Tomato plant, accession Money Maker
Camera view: horizontal (90 deg, fisheye); turntable rotation: 150 degrees
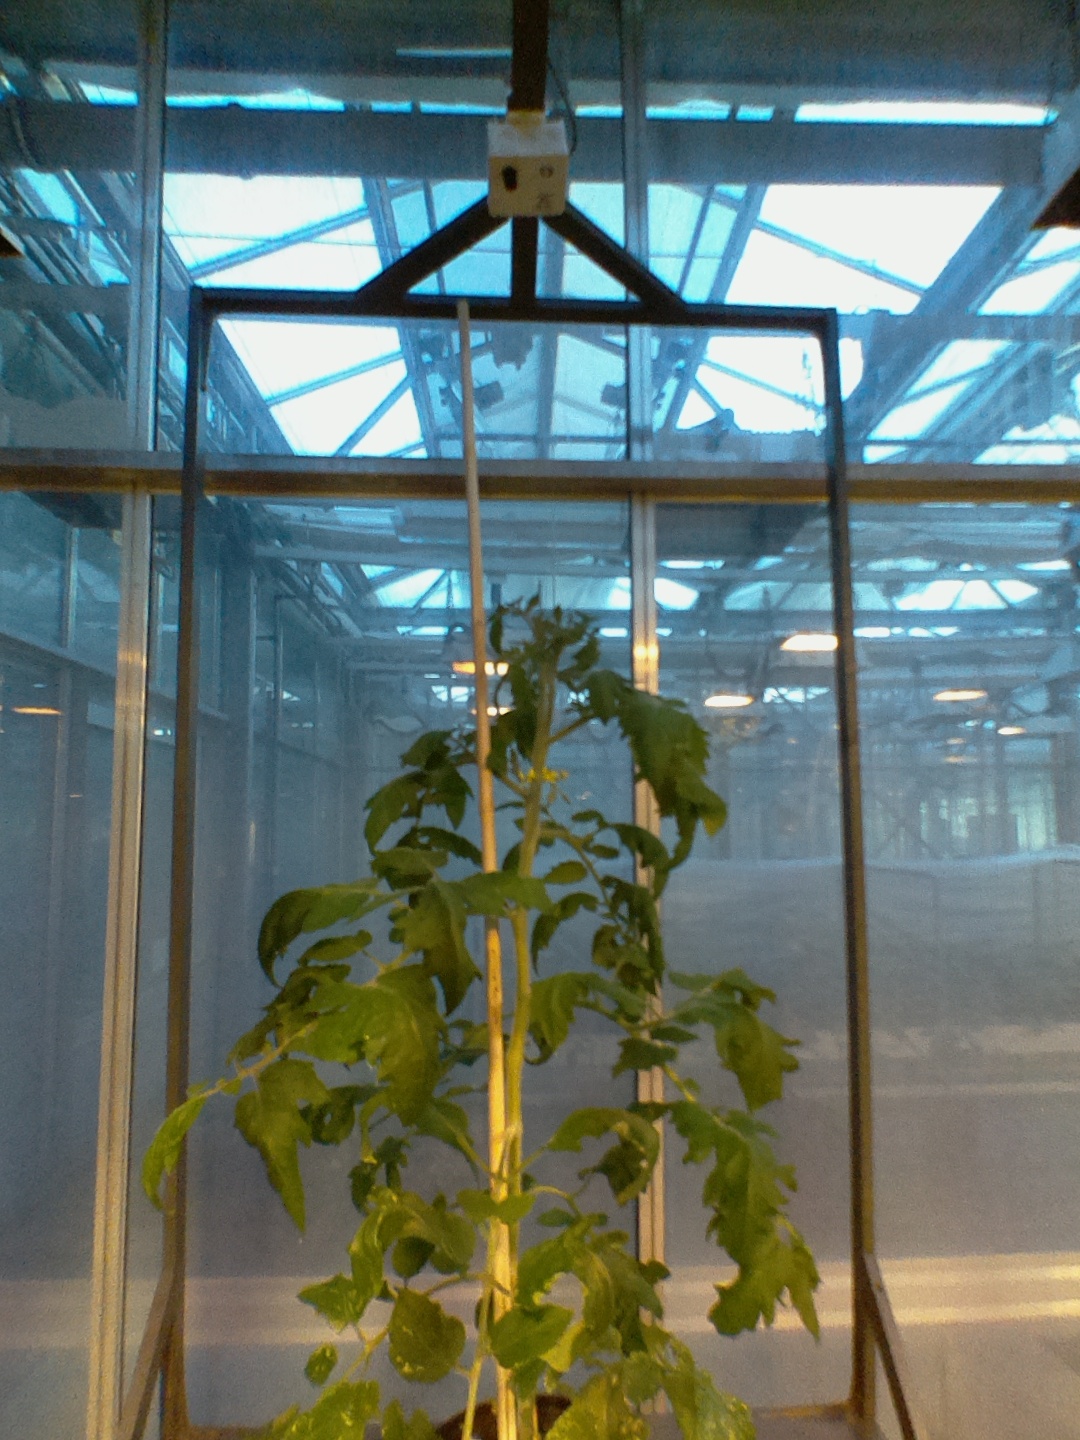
BBCH growth stage 62: 20%-30% of flowers open